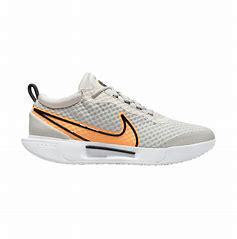
Brand: Nike
Model: Court Zoom Pro